Count Bass D

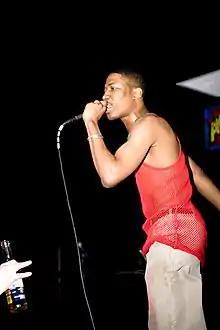
Count Bass D performing in San Francisco in 2007

Dwight Conroy Farrell (born August 25, 1973), better known by his stage name Count Bass D, is an American rapper, record producer and multi-instrumentalist who resides in Millheim, Pennsylvania. His production style is characterised by layers of short MPC samples and film snippets complemented with live instrumentation, and eccentric lyrics laid atop.